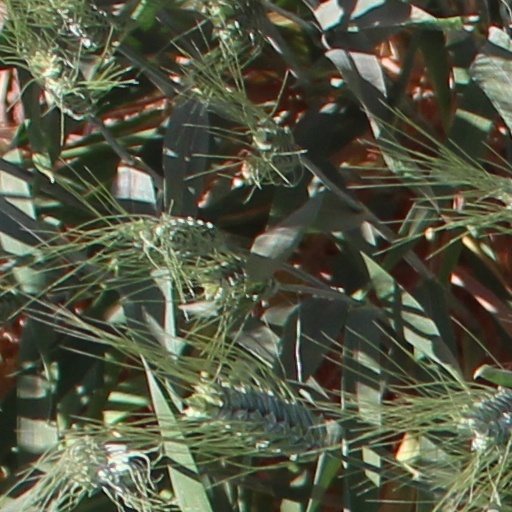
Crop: wheat